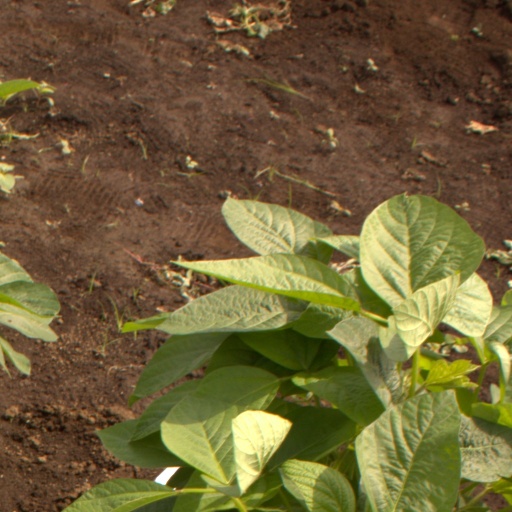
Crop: soybean